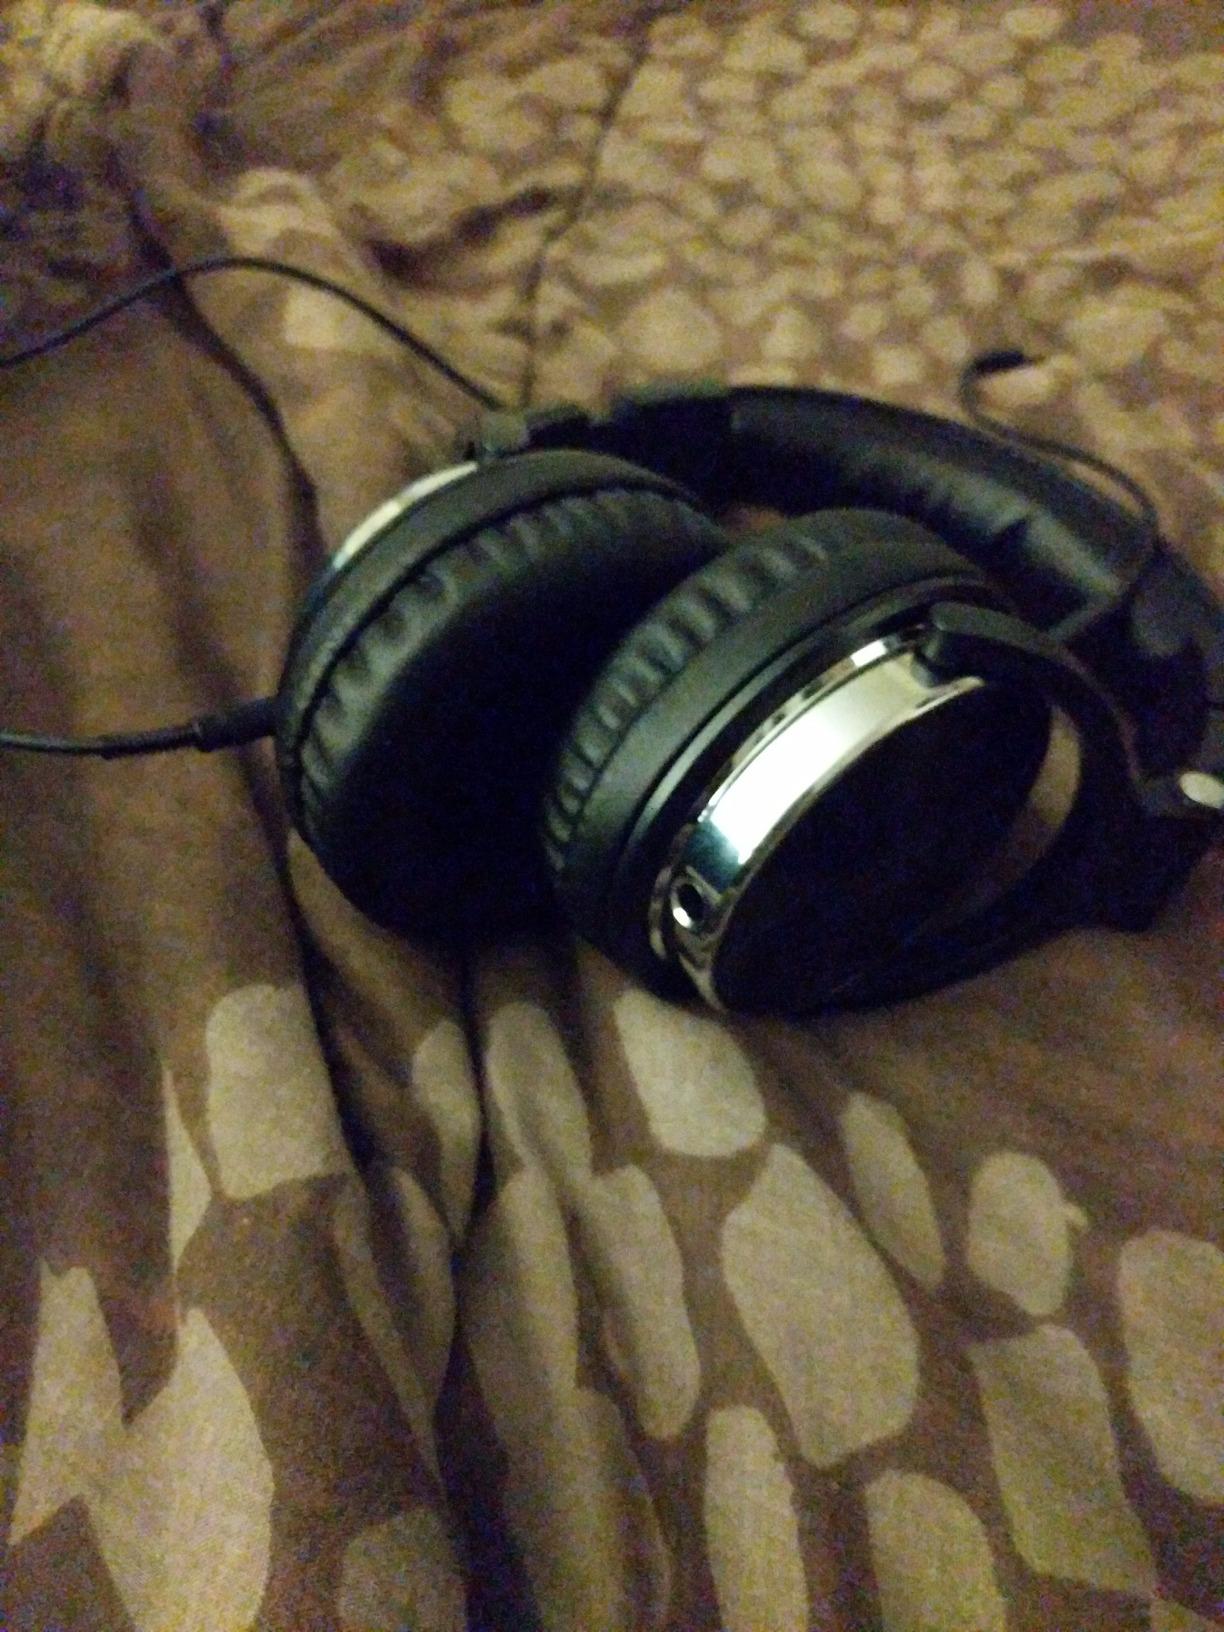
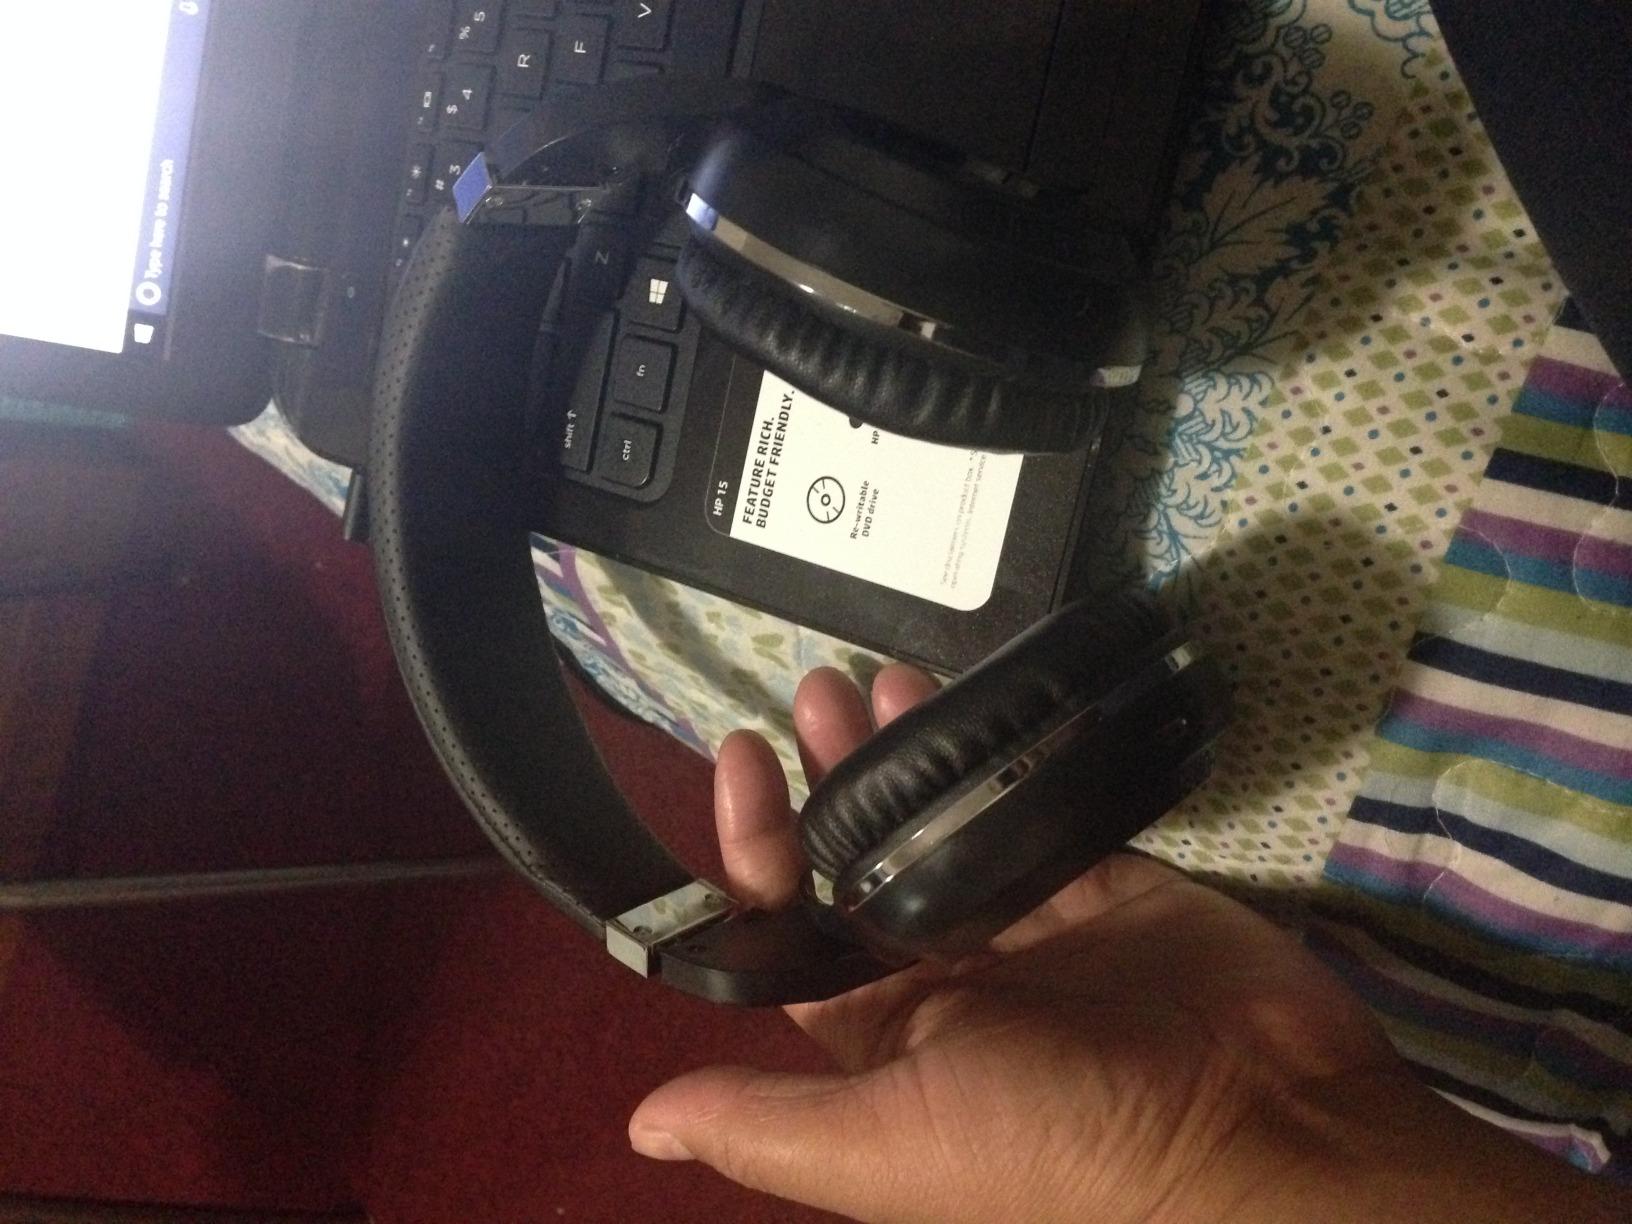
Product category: headphones
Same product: no